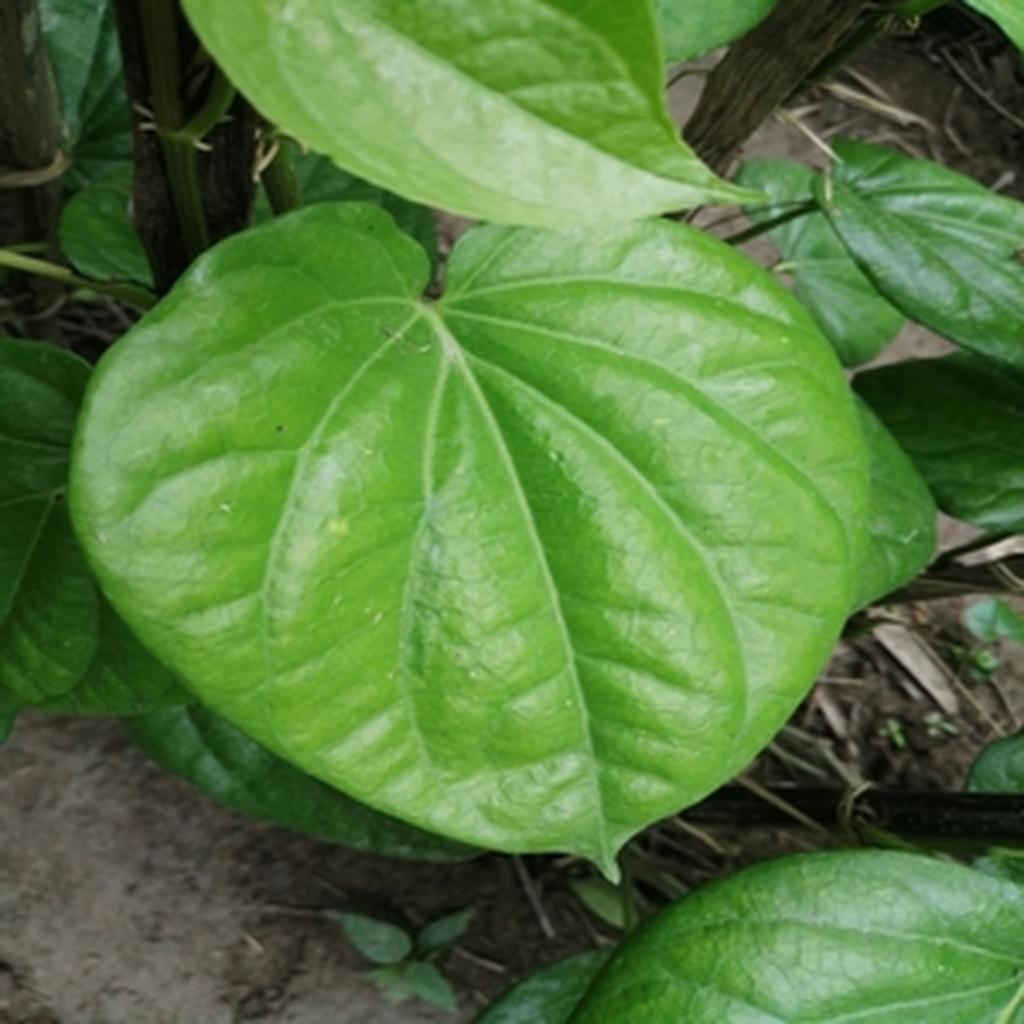
Label: Healthy_Leaf